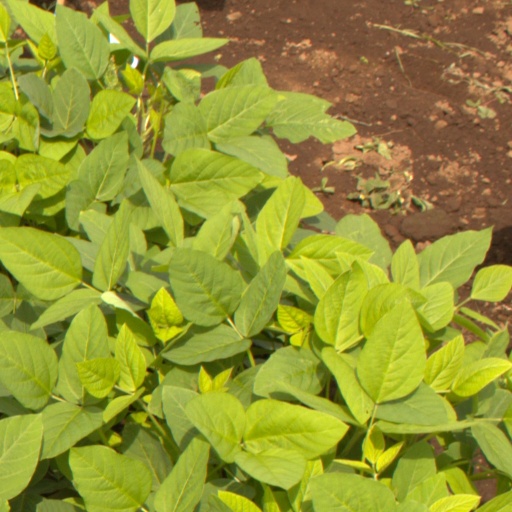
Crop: soybean